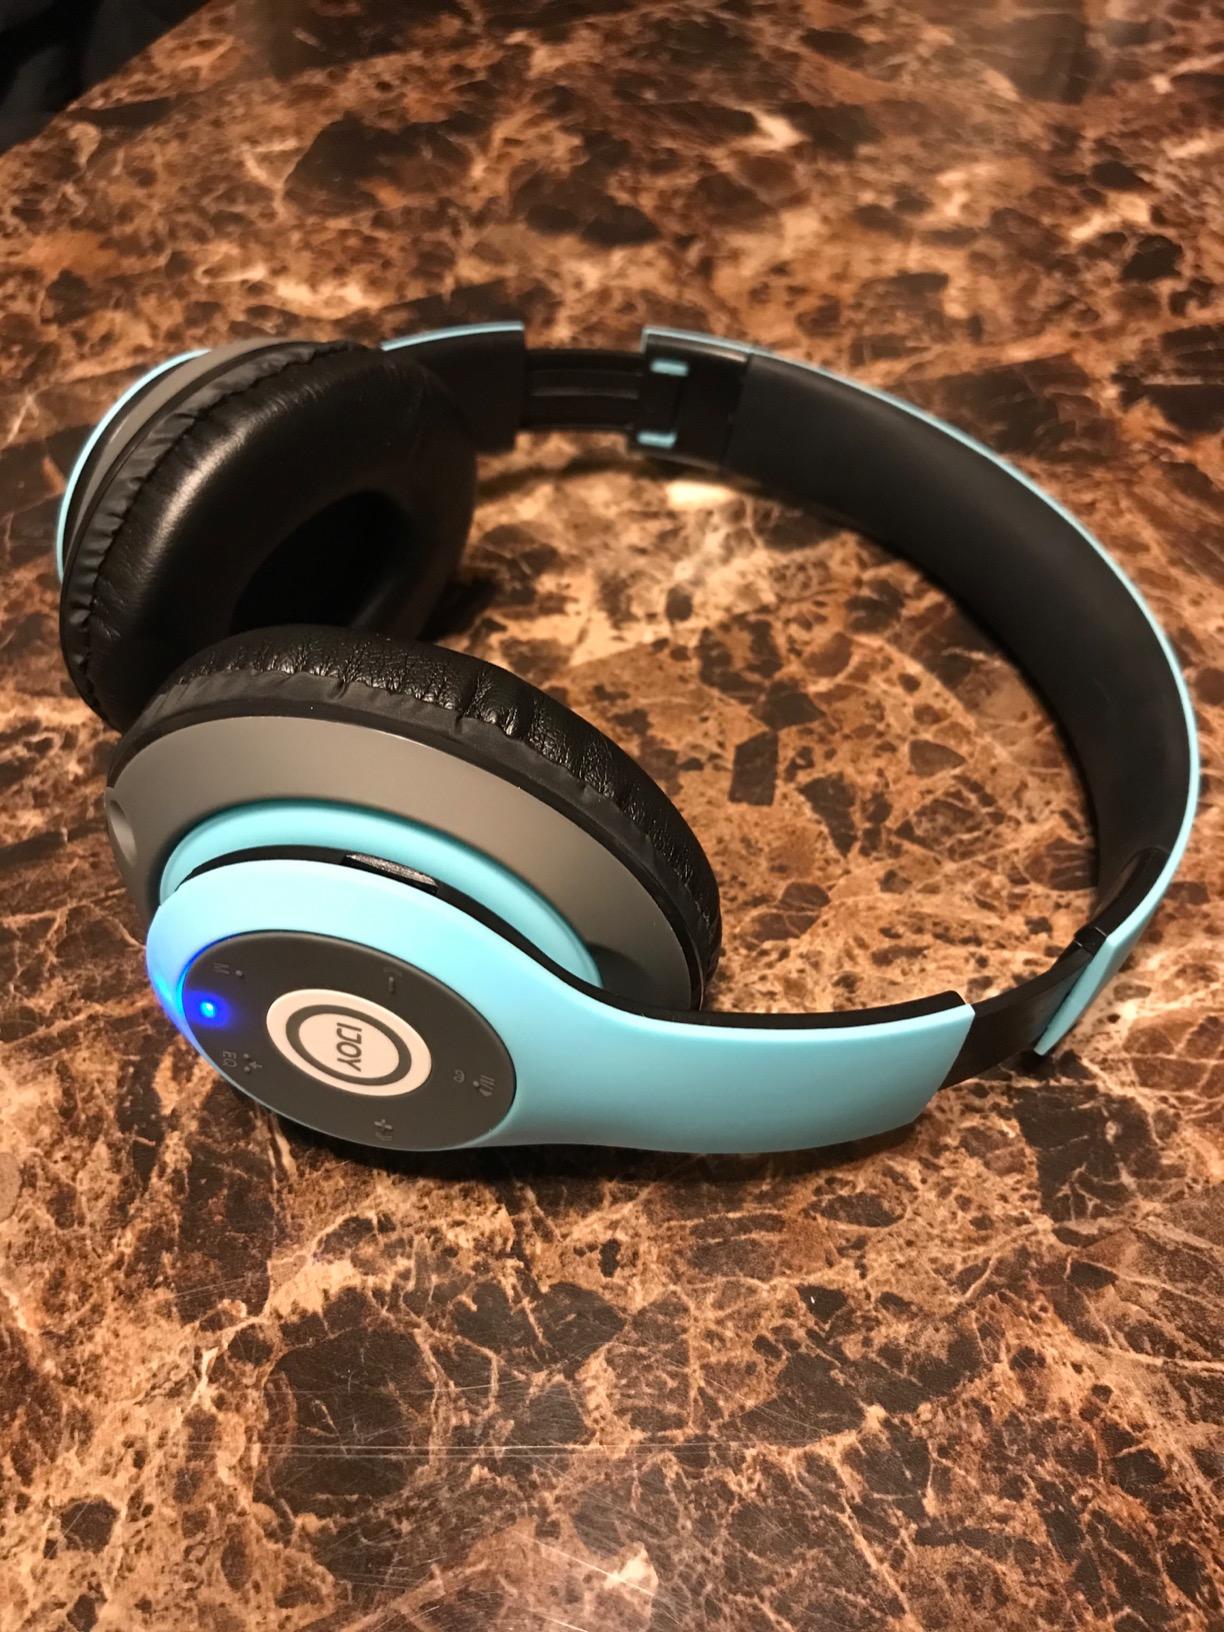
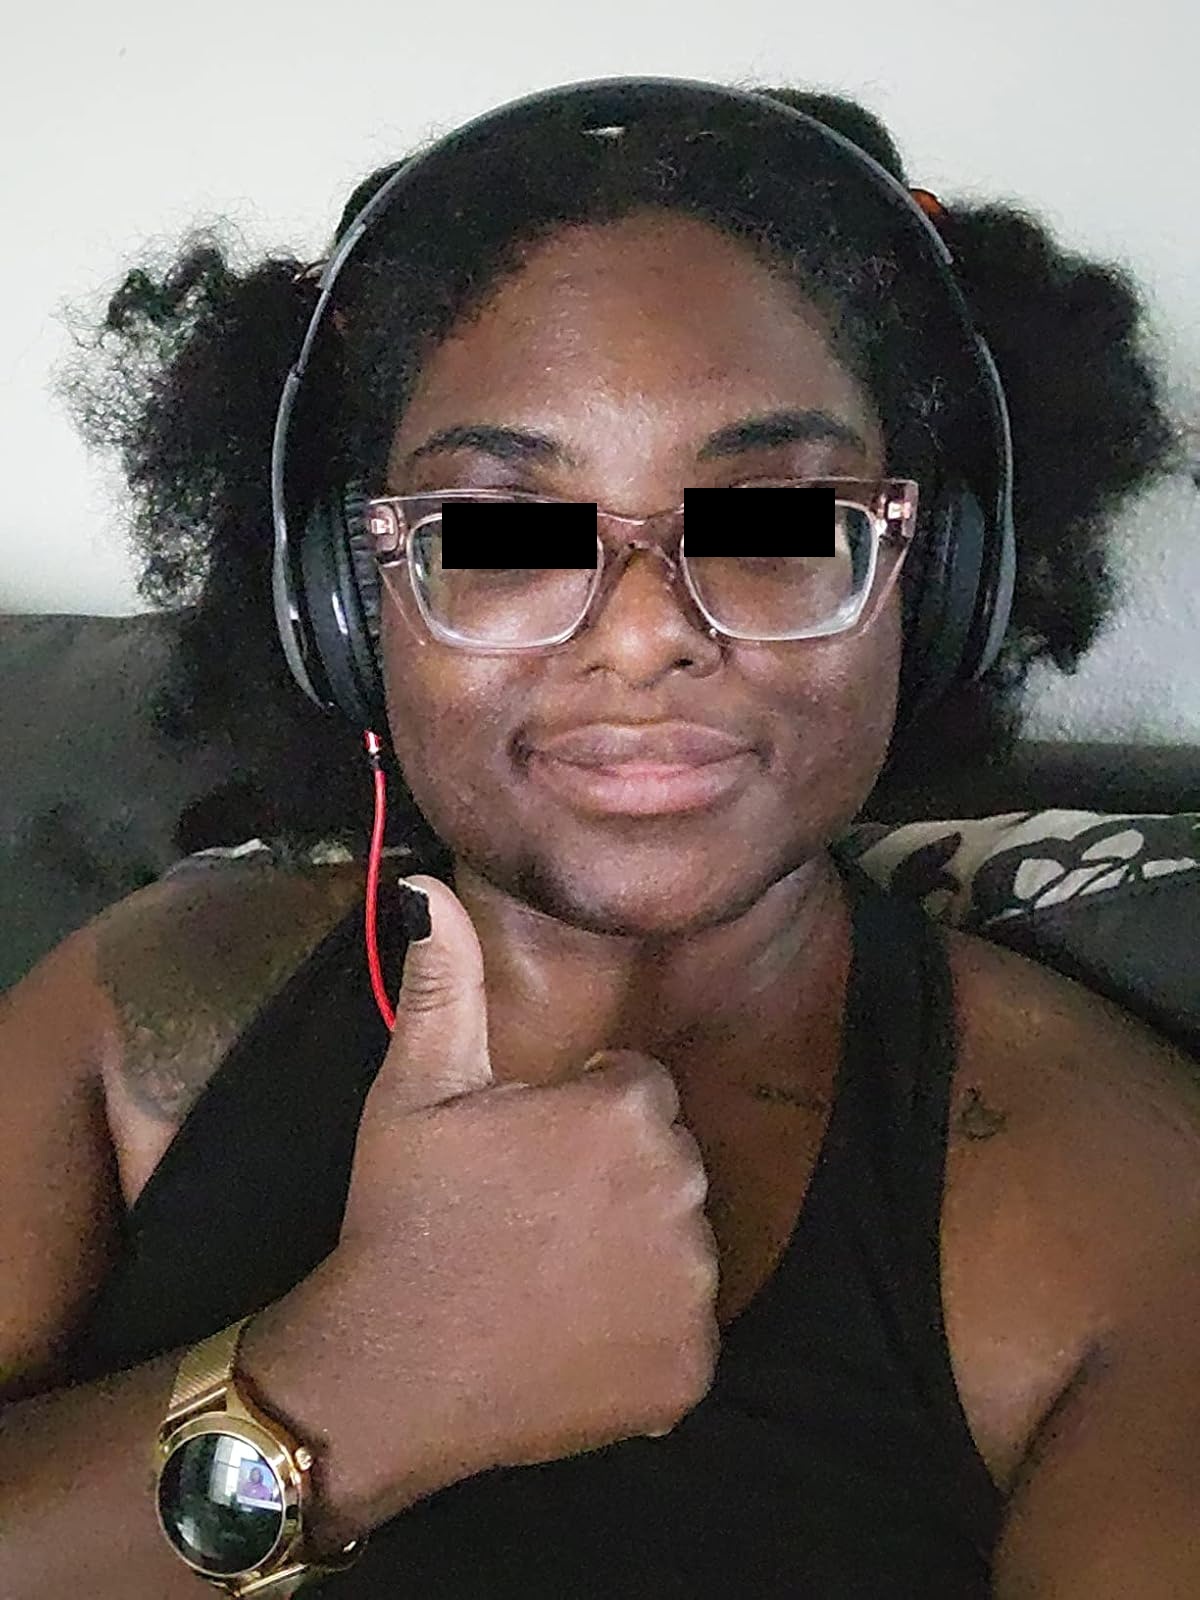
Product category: headphones
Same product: no